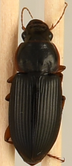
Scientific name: Harpalus pensylvanicus
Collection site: Konza Prairie Agroecosystem NEON (KONA), plot KONA_001